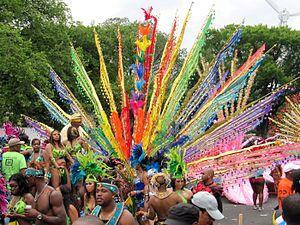
Le Festival Caribana est un festival annuel célébrant la culture et les traditions des Caraïbes qui a lieu dans la ville de Toronto au Canada. Il attire chaque année des milliers de touristes du monde entier et jusqu'à 1,3 million de visiteurs pour la parade de clôture. Il dure deux semaines.